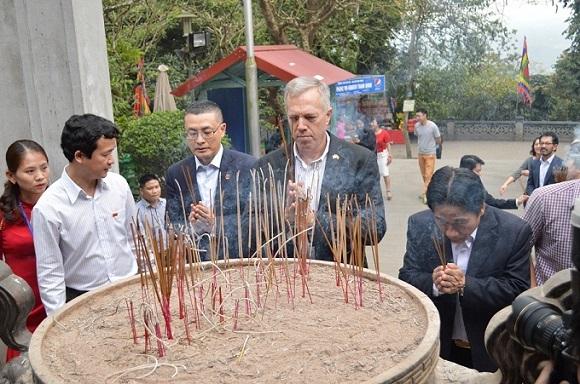
ở trong khu đền thờ có một nhóm người đang thắp hương